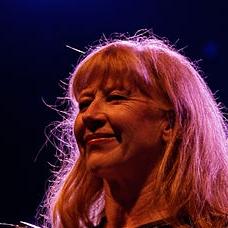
Age: 54